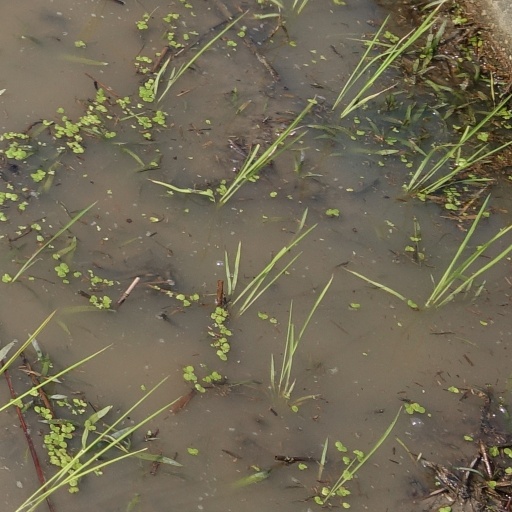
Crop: rice